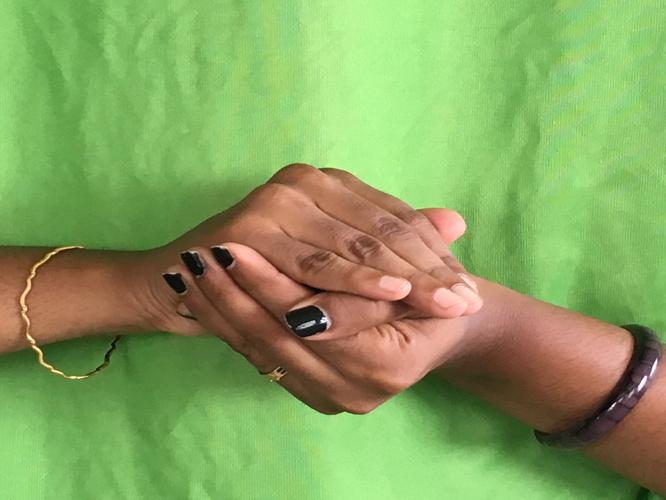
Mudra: Samputa
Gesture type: double_hand